Augustus Quirinus Rivinus

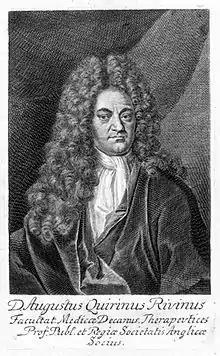

Augustus Quirinus Rivinus (9 December 1652 – 20 December 1723) is the professional name of August Bachmann or A. Q. Bachmann (Rivinus from "rīvus" latinizing the German "Bach") who was a German physician and botanist who helped to develop better ways of classifying plants.